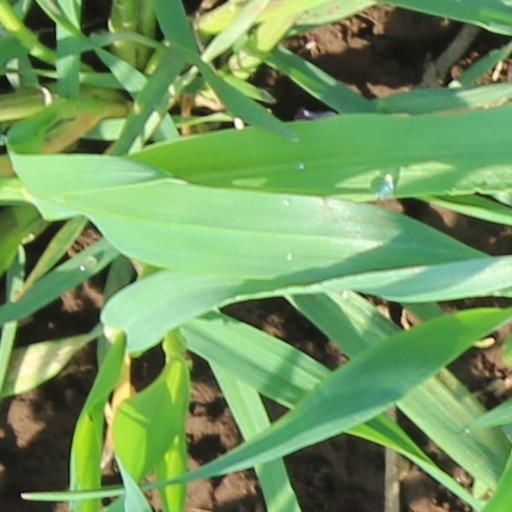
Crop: wheat